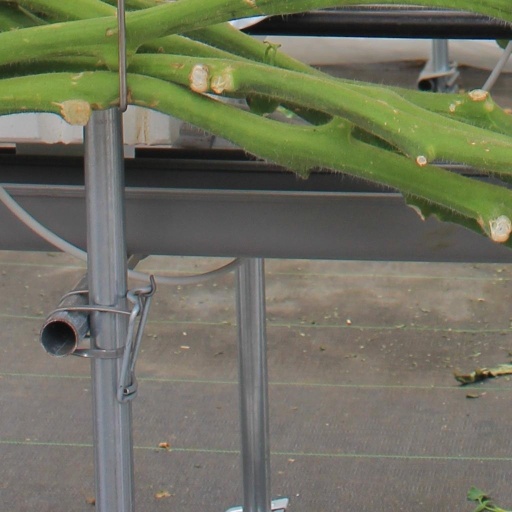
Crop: tomato